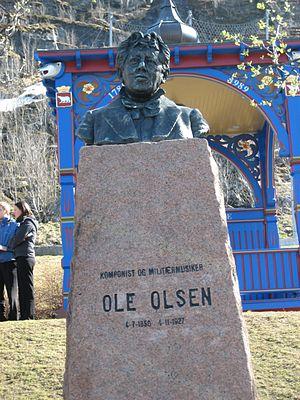
Ole Olsen est un compositeur, organiste, chef d'orchestre, tromboniste, professeur de musique et musicien militaire norvégien.